Microsoft Defender Antivirus

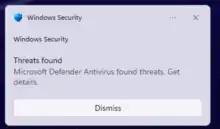
Screenshot of Windows Defender notification toast in Windows 8, reporting taking action to clean detected malware.

In the Windows Defender options, the user can configure real-time protection options. Windows 10's Anniversary Update introduced Limited Periodic Scanning, which optionally allows Windows Defender to scan a system periodically if another antivirus app is installed. It also introduced Block at First Sight, which uses machine learning to predict whether a file is malicious.